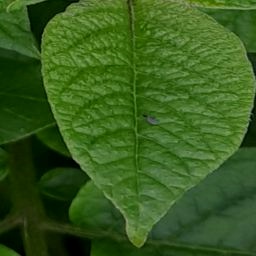
Etiqueta: Sana